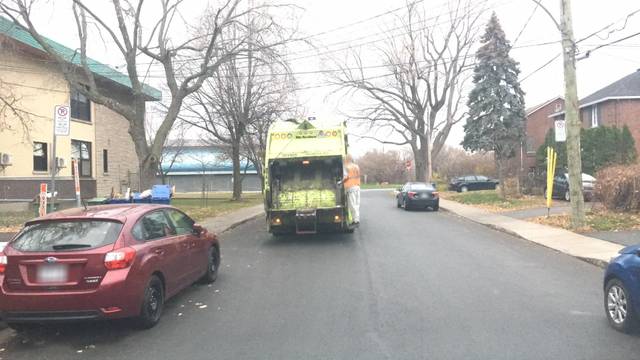
Region: Canada
Coordinates: 45.462, -73.579